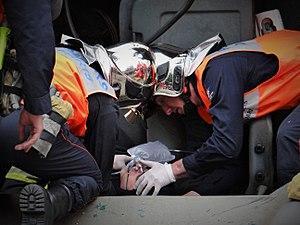
Exercice de désincarcération par les pompiers de Paris lors des portes ouvertes de la caserne de Montrouge
En France, le terme « pompiers » est souvent utilisé dans un sens englobant tous les acteurs de la sécurité civile et de la lutte contre l'incendie. Cet article ne traite que des pompiers qui interviennent auprès du public ; pour les pompiers intervenant dans les entreprises privées, voir l'article Agent de sécurité incendie certifié.
La désincarcération est l'action de dégager une personne prisonnière d'un véhicule accidenté. C'est une des opérations du prompt secours routier.